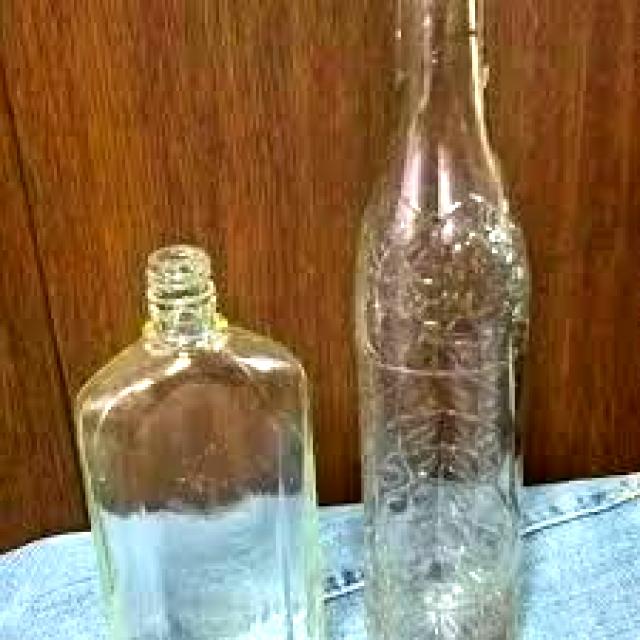
Label: Glass